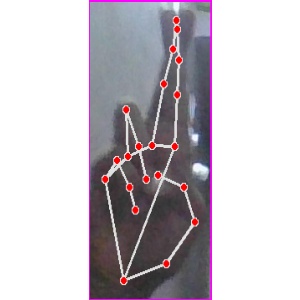
अक्षर: र